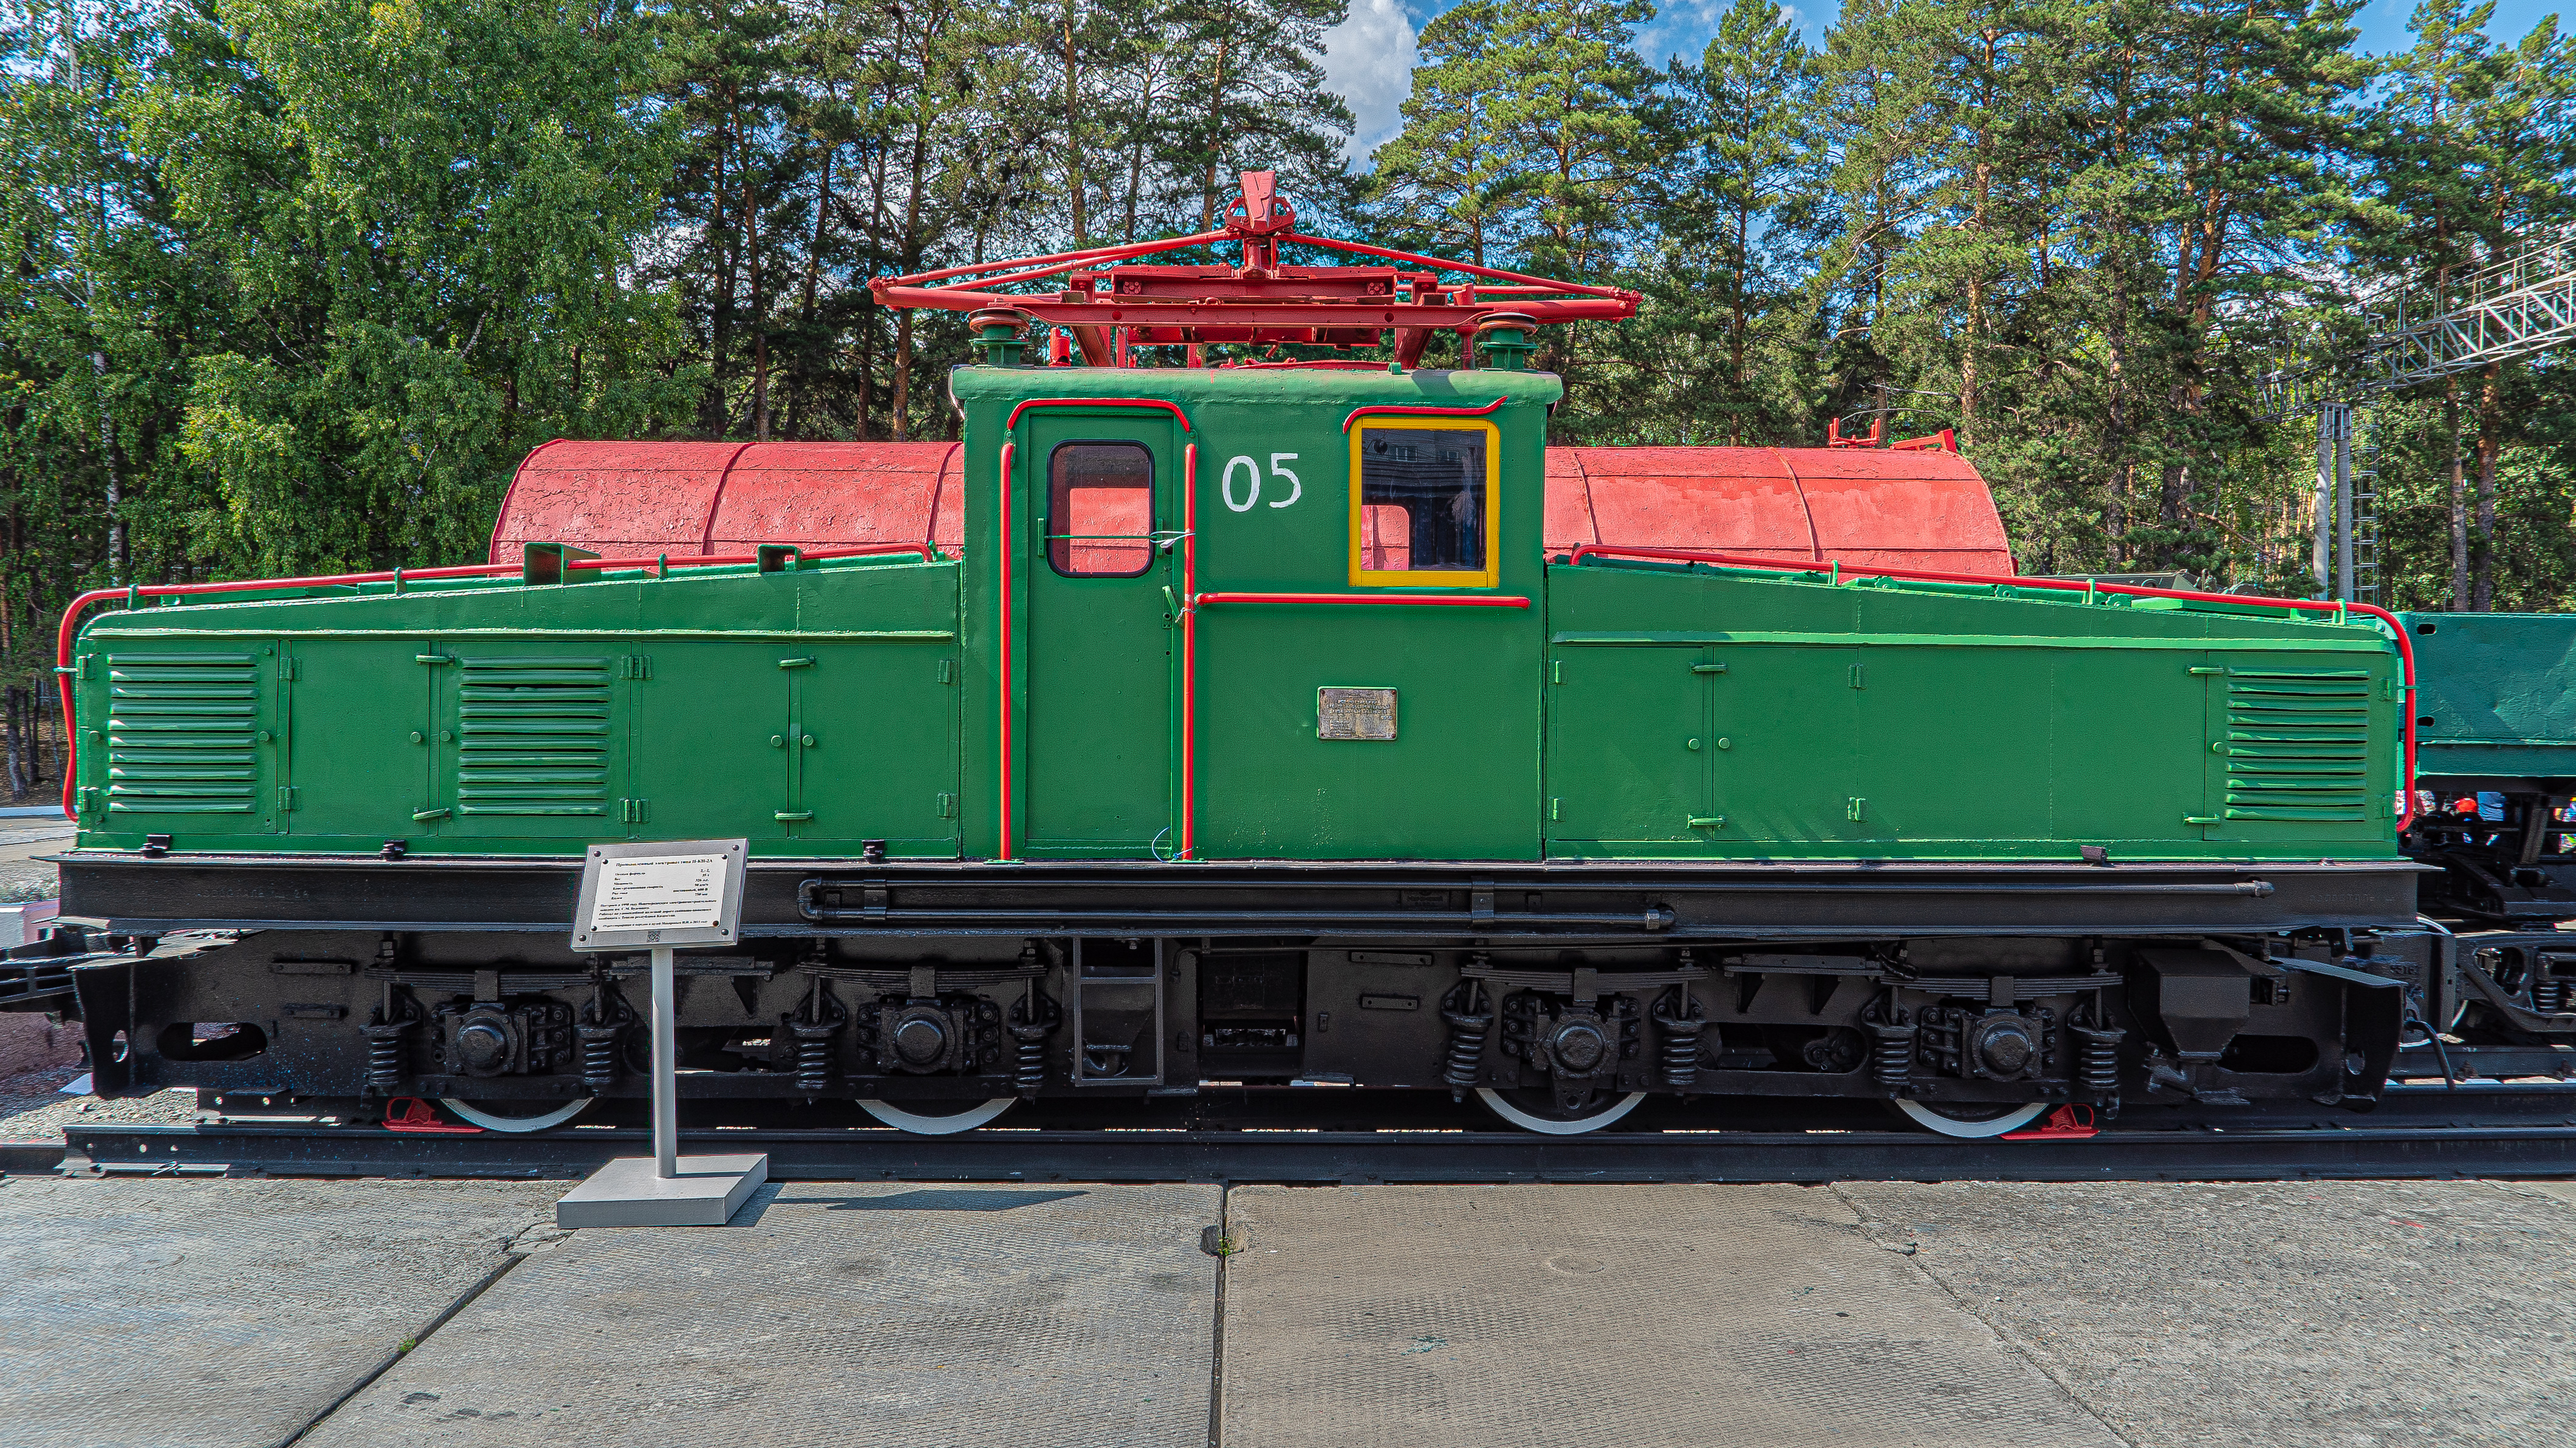
boat, train, land vehicle, locomotive, vehicle, transport, railway, rolling stock, mode of transport, track, public transport, rolling, railroad car, tree, electric locomotive, plant, wheel